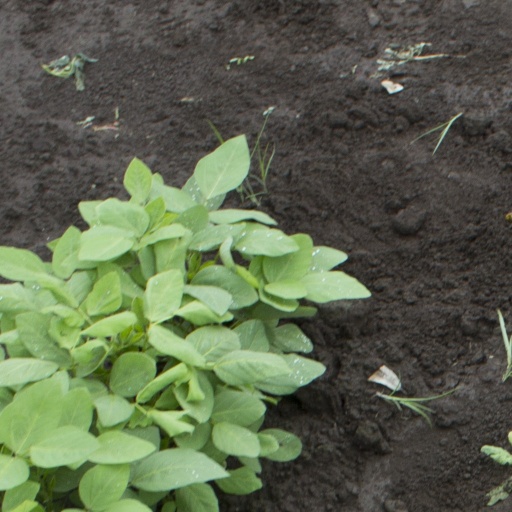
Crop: soybean